Red Planet Mars

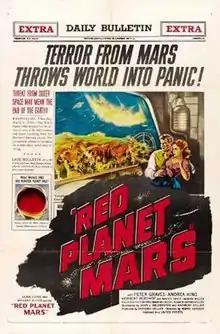
Theatrical release poster

Red Planet Mars is a 1952 American science fiction film released by United Artists starring Peter Graves and Andrea King. It is based on a 1932 play "Red Planet" written by John L. Balderston and John Hoare and was directed by art director Harry Horner in his directorial debut.